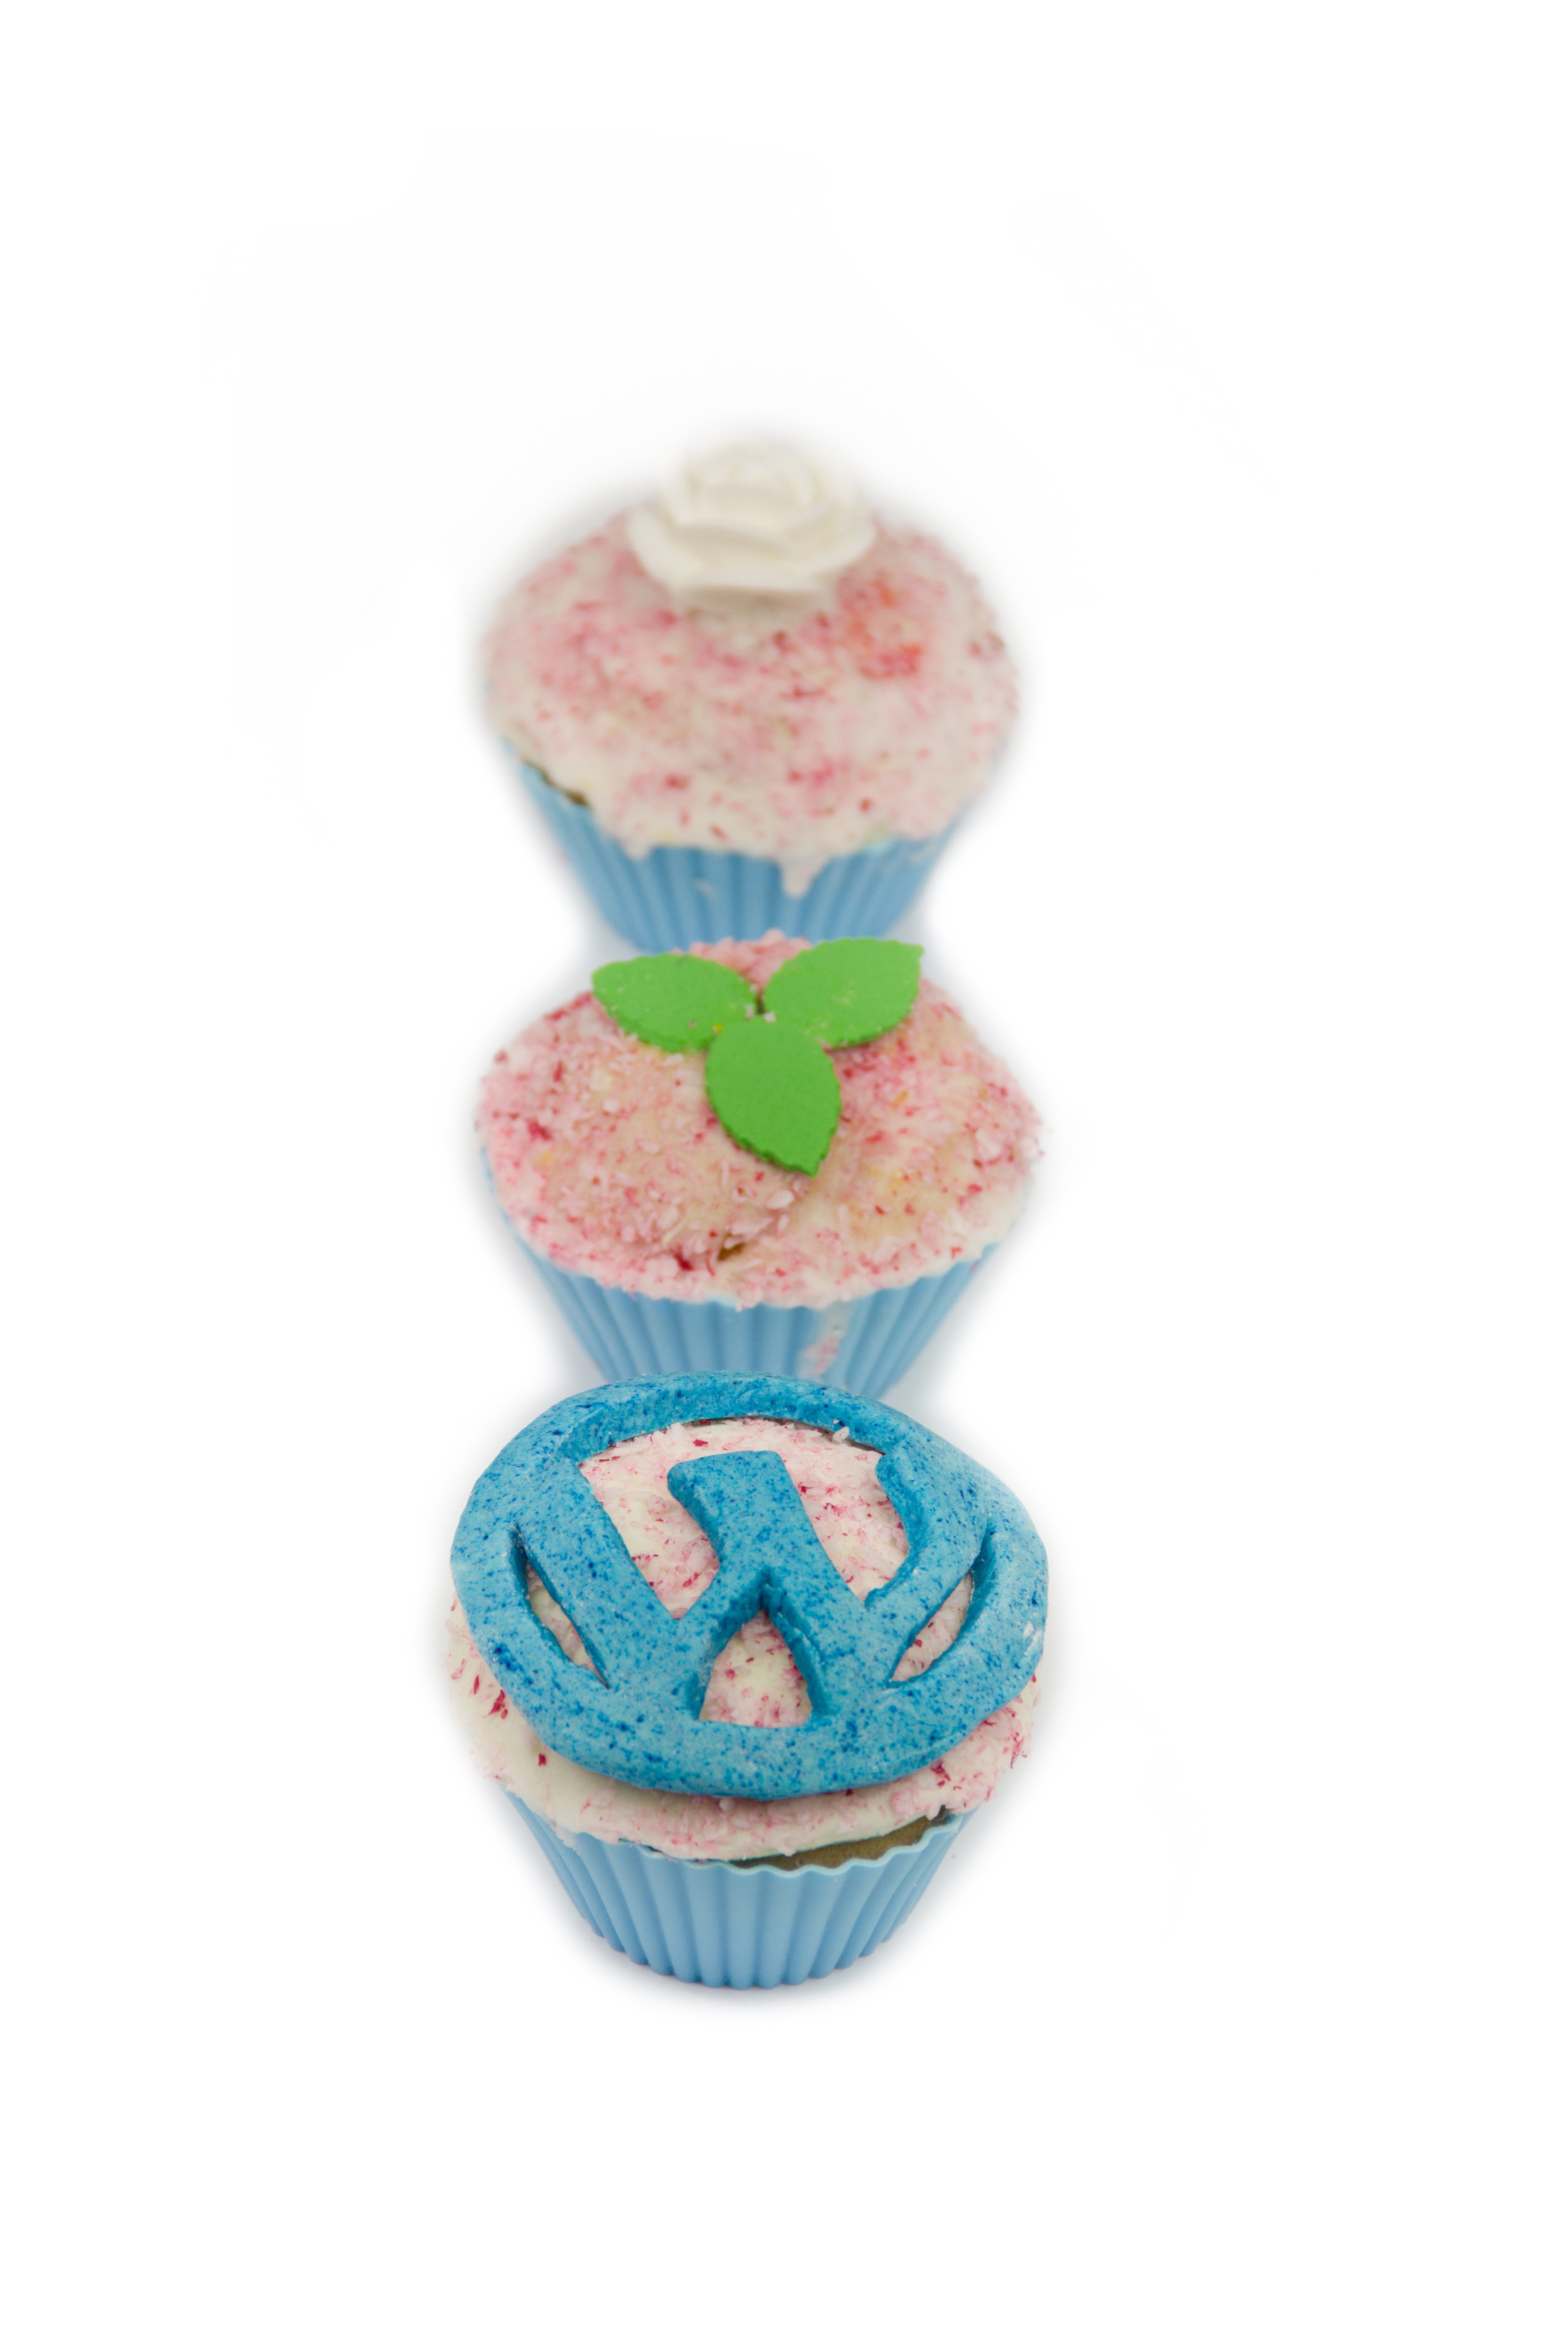
sweet, food, cupcake, dessert, cream, delicious, bakery, product, design, sweets, wordpress, cupcakes